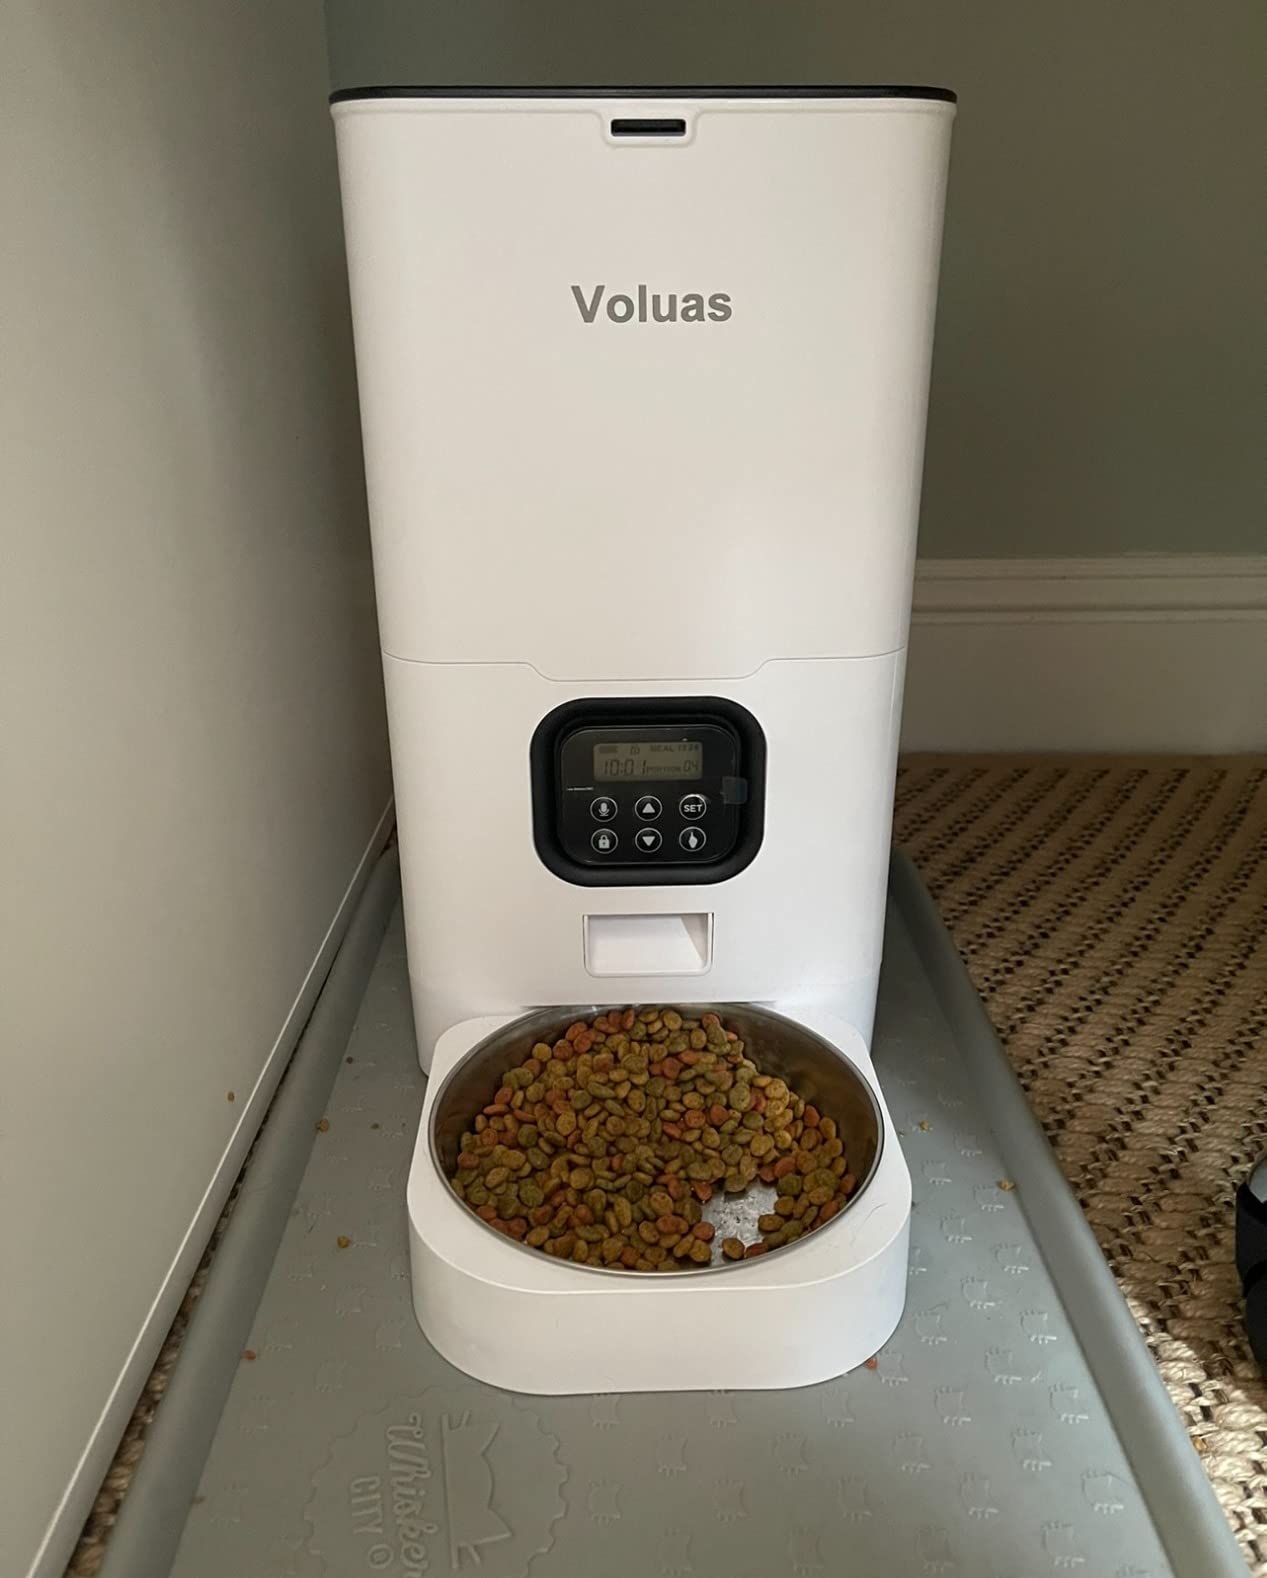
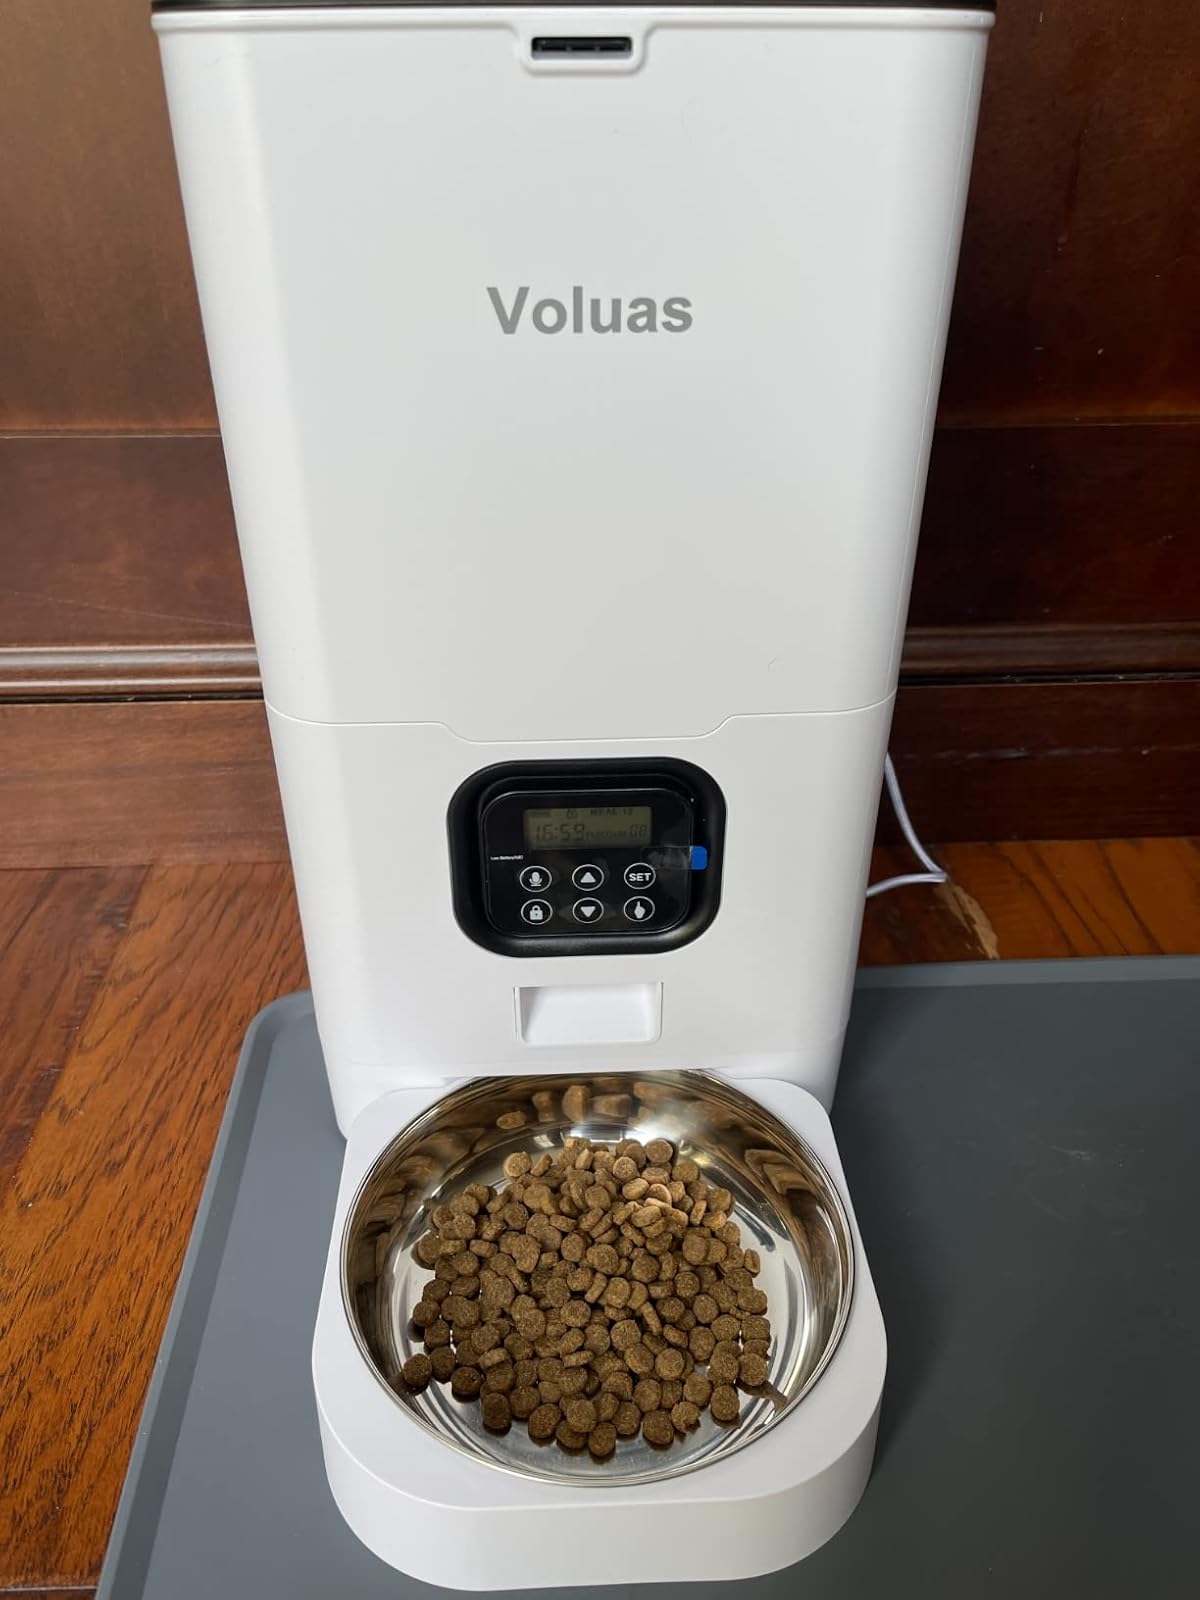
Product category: items_feeder
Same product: yes